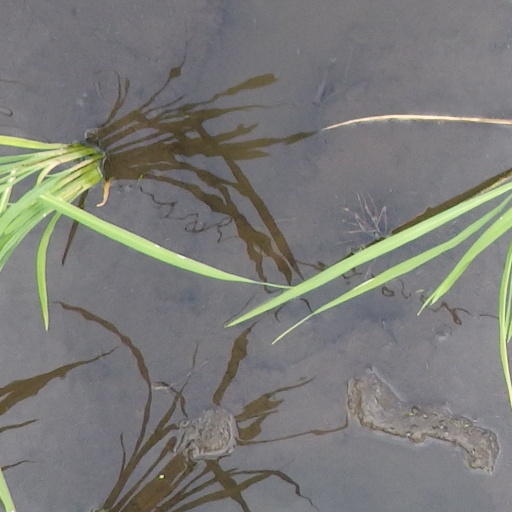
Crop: rice